R. P. M.

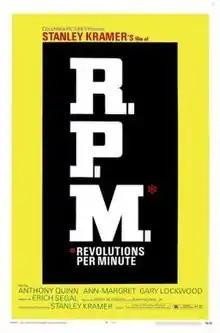
Film poster

R. P. M. is a 1970 American drama film directed by Stanley Kramer, starring Anthony Quinn and Ann-Margret. As the film's poster notes, the title is an initialism for "revolutions per minute", which at the time was a common term for the variable speed of a record player's turntable and generally a unit of rotational speed for rotating machines.